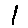
Label: 1